Idan, Israel

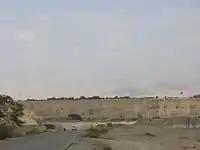
Road to Idan

Between Idan and Hatzeva is a service road, called Peace Road. The Jewish National Fund paved the Peace Route, along the border between Israel and Jordan, for the benefit of central Arava inhabitants, following the Israel-Jordan Peace Treaty of 1994. The road runs along the foot of the Arava Cliffs, opposite the Edom Mountains, and is surrounded by agricultural fields and sandy expanses. A picnic area, lookouts and a trail have been built along the way. The road allows easy access to the eastern part of the Shezaf Nature Reserve.